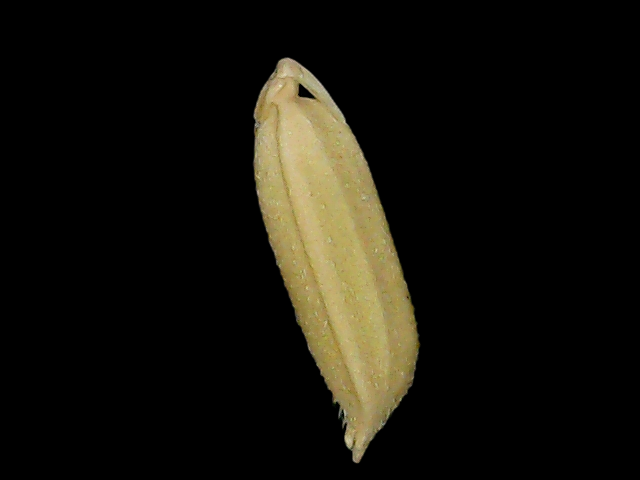
Rice variety: Bd85